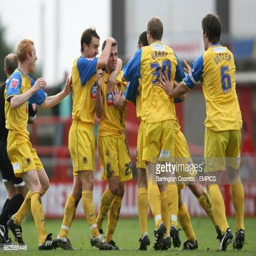
person celebrates scoring the 1st goal against a city with his team mates